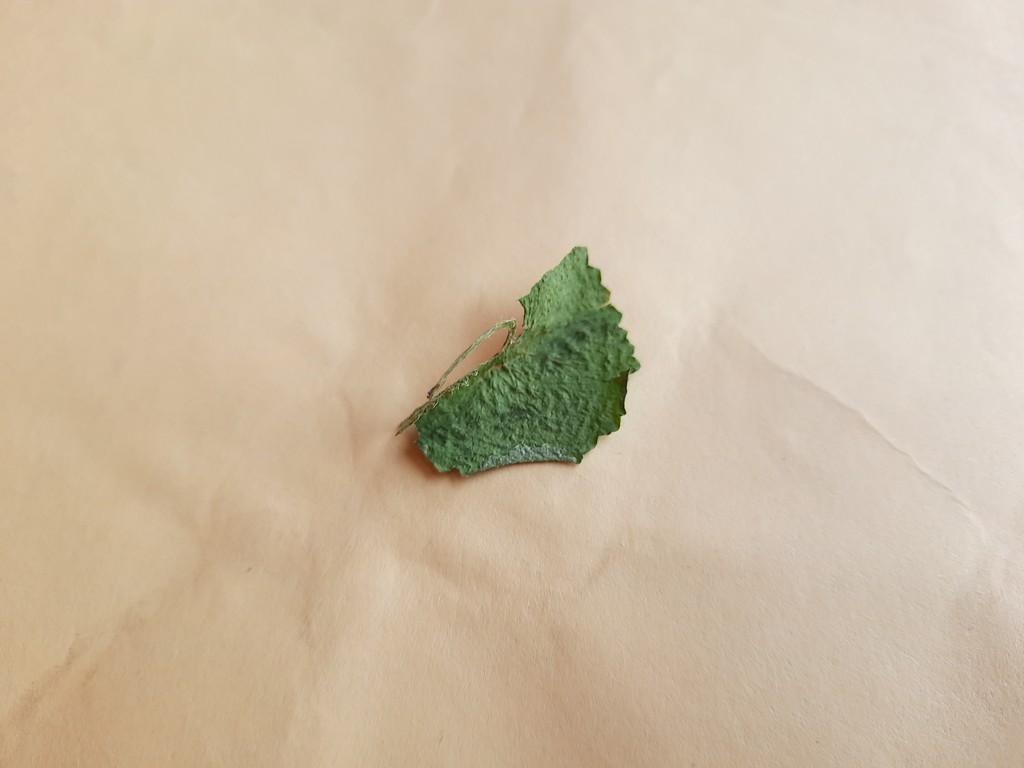
Label: Dried